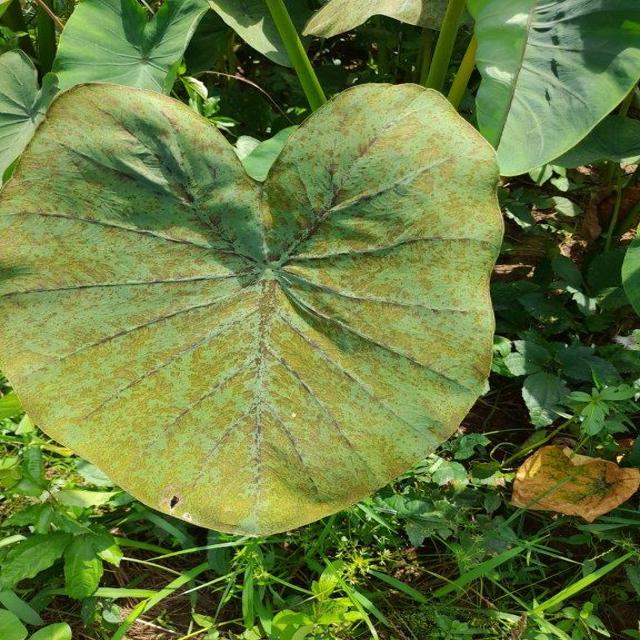
Label: Mid_Blight